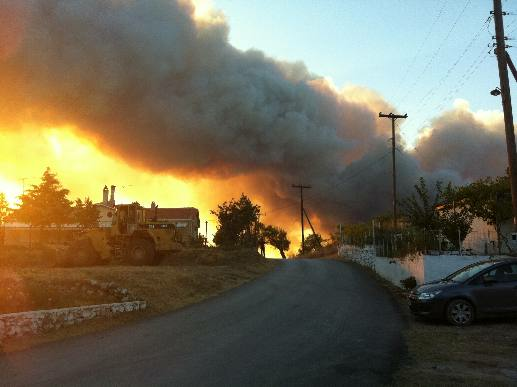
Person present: No